Soli (Cilicia)

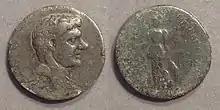
A portrait of Pompey on a 23 mm bronze coin struck at Pompeiopolis in 83/4 during the reign of Domitian.

In 67 BCE, the "lex Gabinia" was passed by the Roman Senate, endowing Pompeius Magnus (Pompey) with proconsular powers to combat piracy in the Eastern Mediterranean. After subduing the pirates, he resettled some surrendered pirates in the depopulated Soli, renaming it Pompeiopolis (not to be confused with the Pompeiopolis in nearby Paphlagonia, also founded around this time). The harbor was improved and expanded with Roman concrete, and new city walls, a theater and baths were built. The harbor was renovated again by 130 CE under the aegis of Antoninus Pius (though the project may have been begun by Hadrian), and the port city flourished under Roman rule.